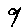
Label: 9